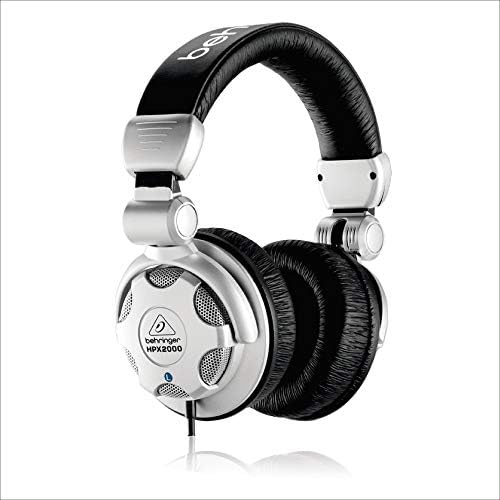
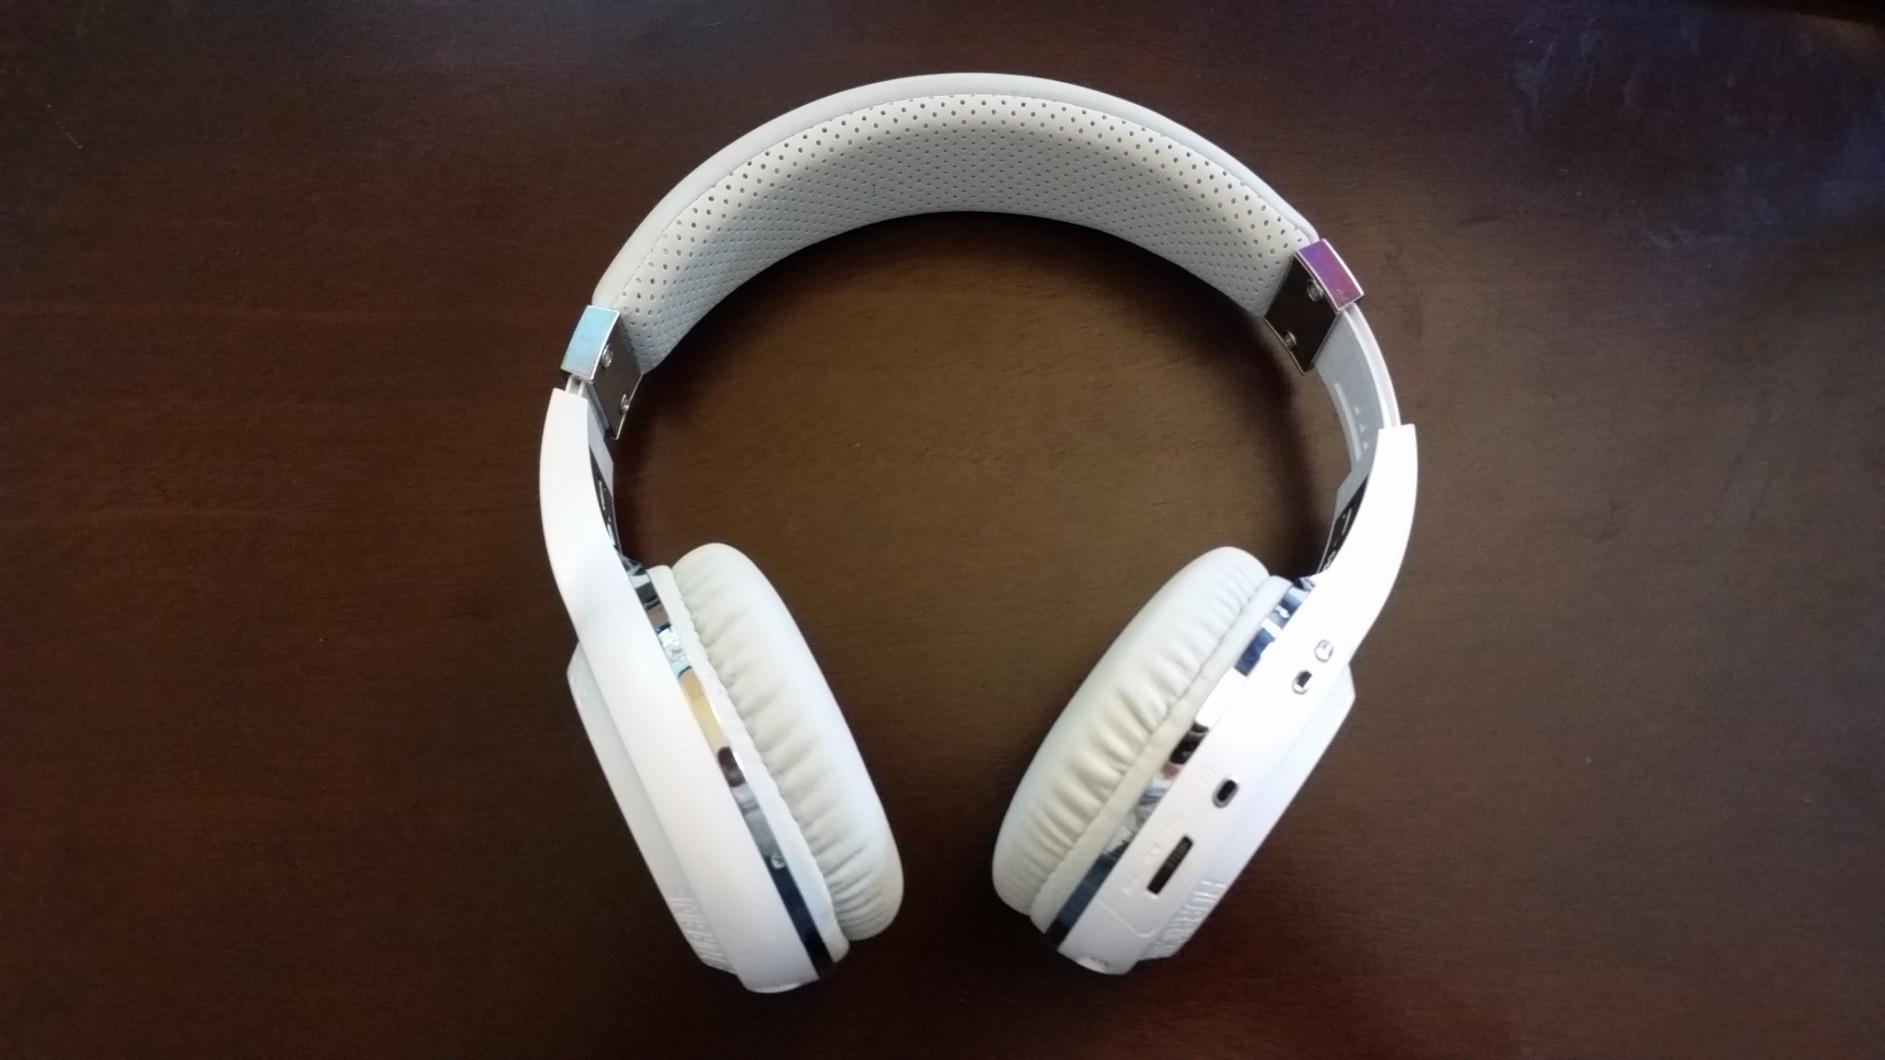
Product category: headphones
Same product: no